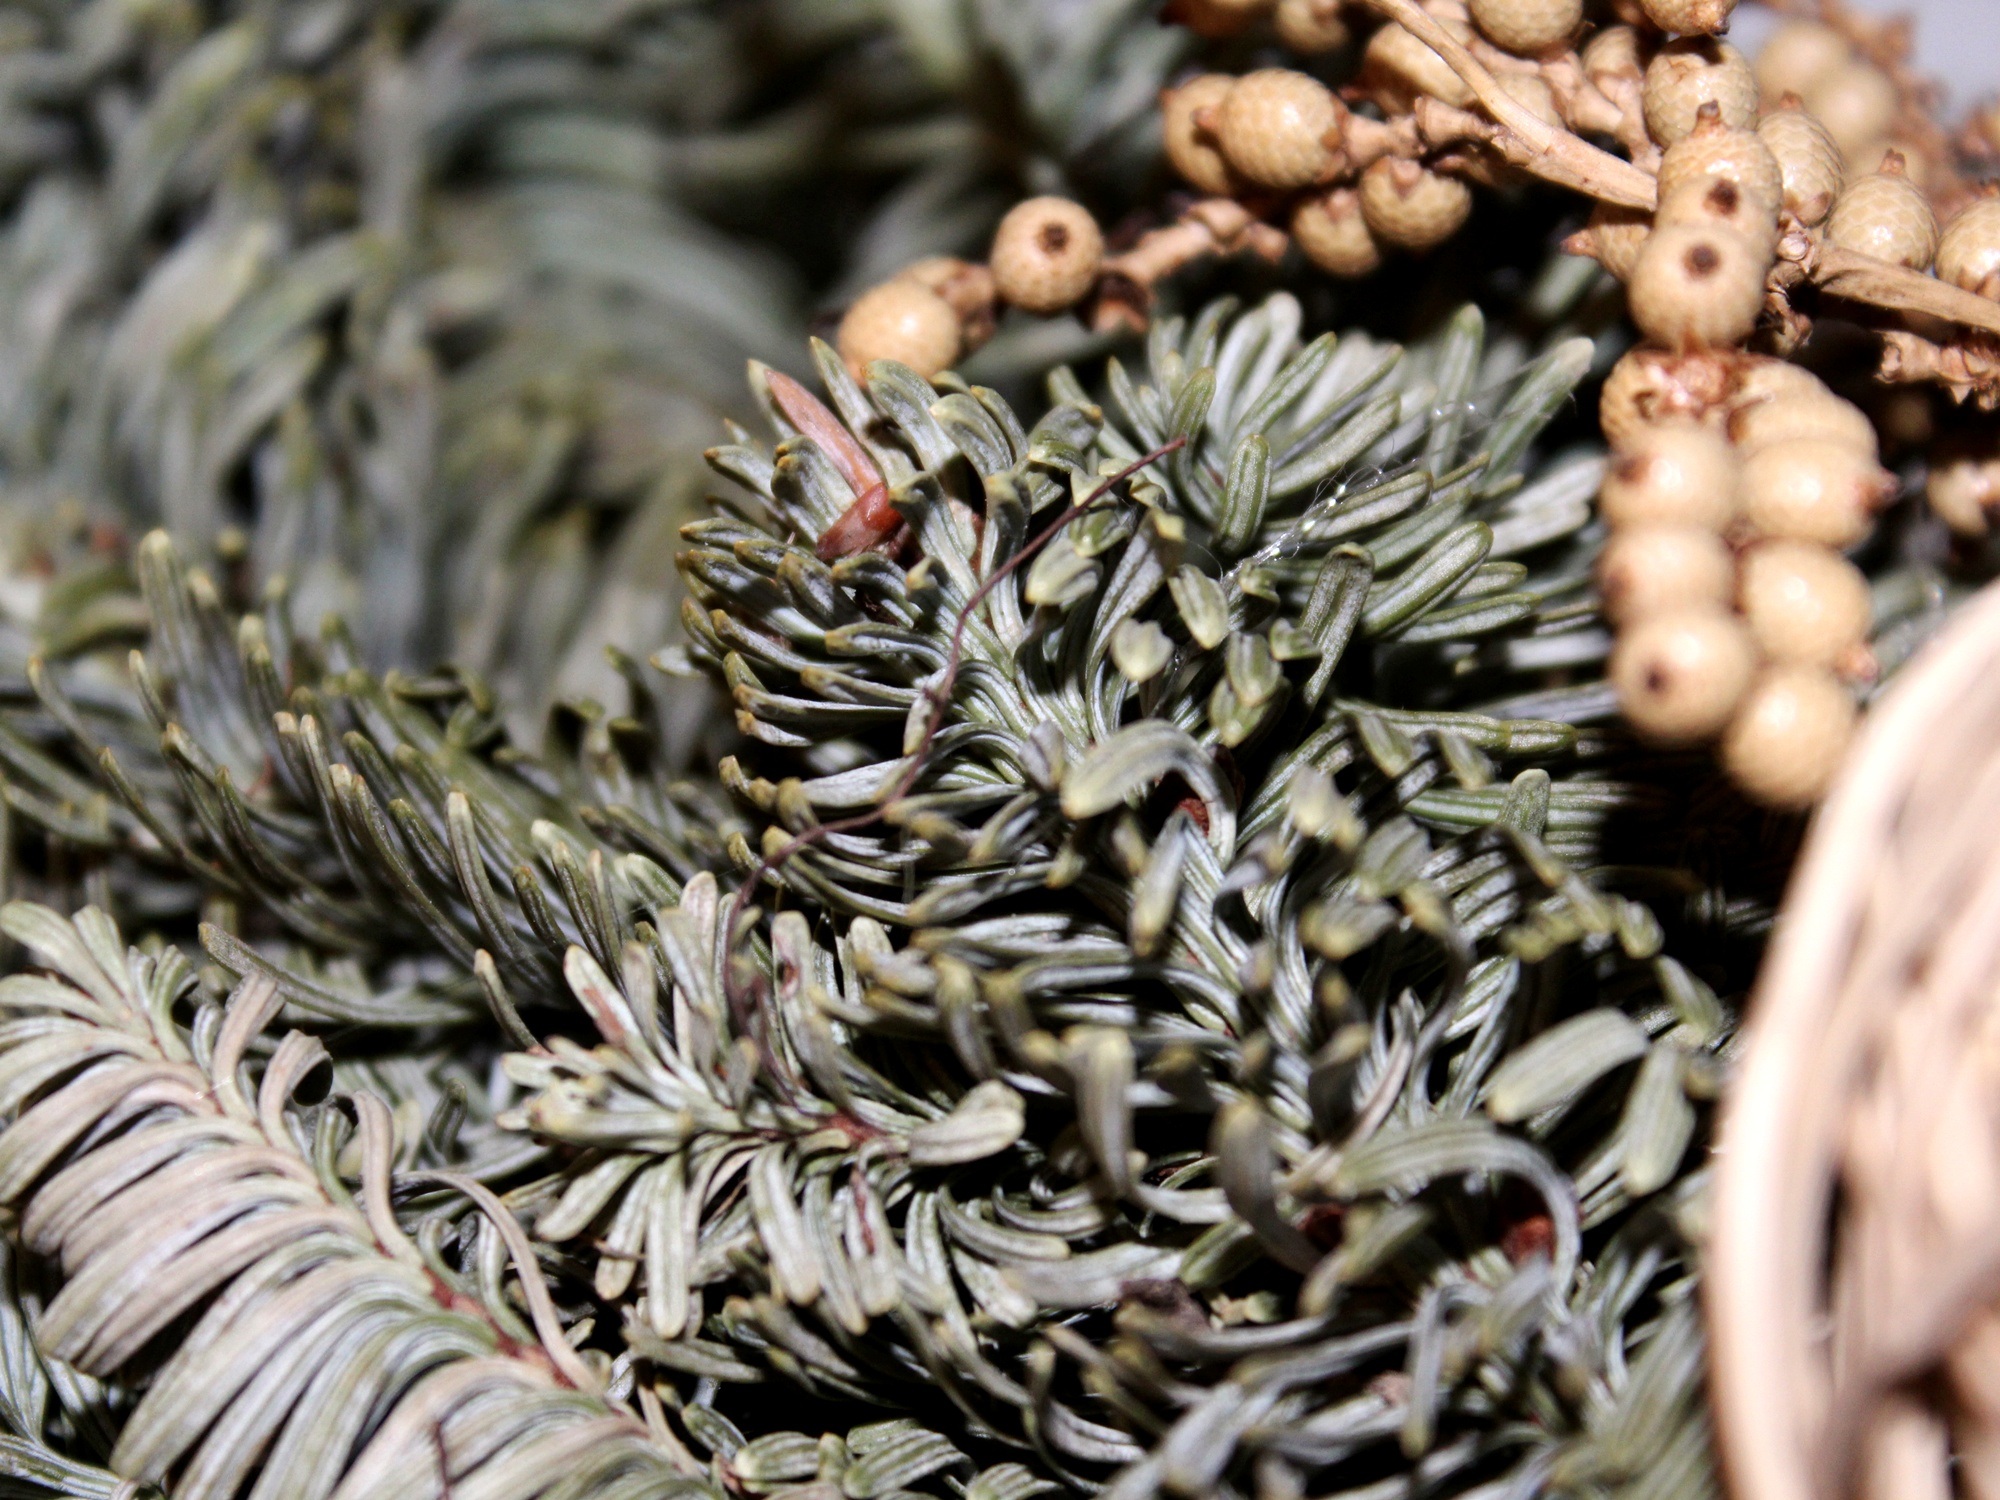
tree, branch, winter, structure, plant, leaf, flower, botany, christmas, fir, flora, twig, deco, conifer, close up, advent, christmas time, spruce, needles, macro photography, tree decorations, woody plant, land plant, conifer cone